Indian peafowl

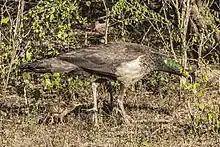
The Indian peafowl is found across bushy lands in India and Sri Lanka. Pictured is a female with chicks.

The male is best known for his elongated train, which extend from the rump. The train is made up of elongated upper tail coverts, which are bronze-green train with the outermost and longer feathers ending up with an elaborate eye-spot. The eye-spots consist of a purplish-black, heart-shaped nucleus, enclosed by blue and an outer copper rim, which is surrounded by alternating green and bronze. A few of the outer feathers lack the spot and end in a crescent shaped black tip. The feathers of the train do not have colored pigments and the colorization is a result of the micro-structure of the feathers and the optical phenomena involved. The male has a spur on the leg above the hind toe. The train feathers and the tarsal spur of the male start developing only in the second year of its life. The trains are not fully developed until the age of four. The train feathers of the male Indian peafowl are also moulted every year, usually starting at the end of the monsoon in August or September and are fully developed by February to March. The moult of the flight feathers may be spread out across the year.